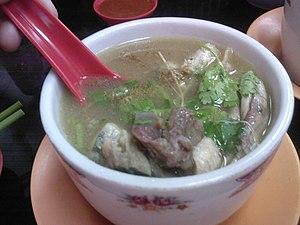
La soupe de tortue est un plat à base de chair de tortue. Aux États-Unis et au Royaume-Uni, la tortue verte était souvent utilisée. En extrême orient, les tortues utilisées pour la soupe sont principalement des Trionychidae, des tortues à carapace molle.
Le nom reptiles désigne des animaux terrestres à température variable, au corps souvent allongé et recouvert d'écailles, et dont la démarche, pattes écartées et corps proche du sol, est proche de la reptation. Ce groupe, que les sources notamment antérieures au XXIᵉ siècle considèrent comme un taxon dénommé Reptilia, inclut dans ce cas des animaux disparus comme les dinosaures, les ichthyosaures, les plésiosaures, les pliosaures, les ptérosaures. Depuis l'essor de la cladistique et surtout du cladisme, un nombre croissant de chercheurs considère que le mot reptile ne doit plus être utilisé comme un taxon valide car il ne désigne pas un groupe holophylétique dont les espèces descendent toutes d'un ancêtre commun « reptilien » exclusif, mais forment un regroupement paraphylétique d'espèces semblables par les caractères de l'ectothermie et des écailles. Le groupe « reptiles » serait ainsi paraphylétique parce que les ancêtres communs du groupe ont aussi produit une descendance ne possédant pas de tels caractères : les mammifères et les oiseaux.
Les Tortues, ou Chéloniens, forment un ordre de reptiles dont la caractéristique est d'avoir une carapace. Il existe actuellement 343 espèces recensées possédant des caractéristiques diverses, mais toutes se distinguent des autres reptiles par une carapace qui est constituée d'un plastron au niveau du ventre et d'une dossière sur le dessus, reliés par deux ponts sur les côtés du corps. On les sépare traditionnellement en trois groupes : les tortues terrestres, les tortues aquatiques, ou tortues dulçaquicoles, et les tortues marines.